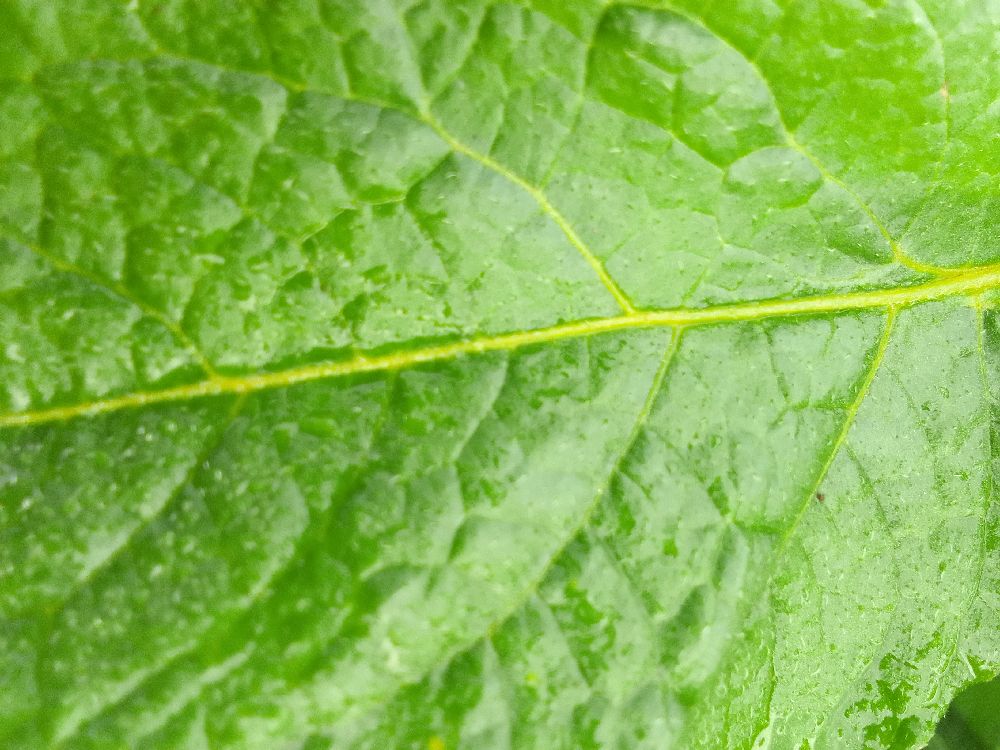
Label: Healthy